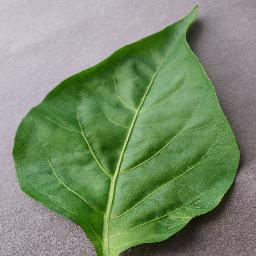
Label: Pepper,_bell___healthy